Italian immigration to Switzerland

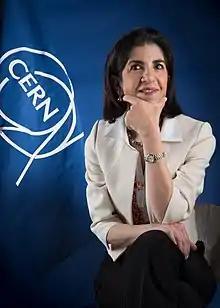
Fabiola Gianotti

In 2000, counting the naturalized with dual citizenship, the Italians in Switzerland exceeded 527,000 people. In 2007, foreigners in Switzerland represented 23% of the population and the Italian community was still the largest (18.9% of the foreign population). The official registry office of the Italian Ministry of the Interior attested that in 2007, 500,565 Italians lived in Switzerland with the right to vote, therefore adults registered with AIRE and 261,180 households.